William Kehoe (businessman)

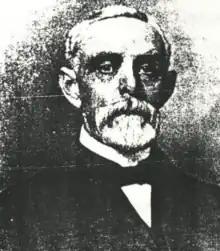
Kehoe around 1920

William Kehoe (August 21, 1842 – December 29, 1929) was an Irish businessman who emigrated to Savannah, Georgia, where he became a successful iron founder. The Kehoe Iron Works is now named for him.